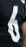
Number: 6